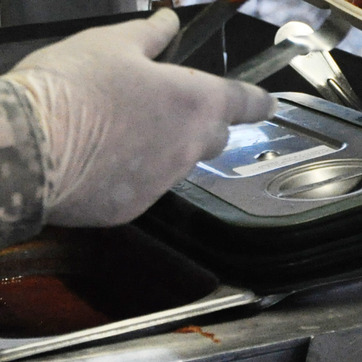
Material: other